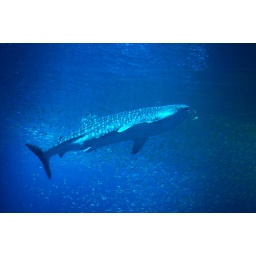
The largest fish in the ocean